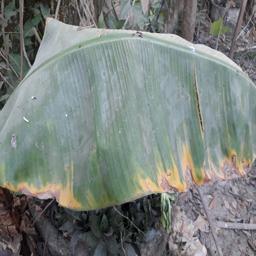
Label: POTASSIUM DEFICIENCY